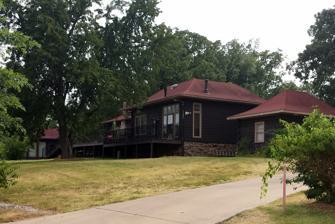
Building: Happy Hollow Farm
Country: United States of America
Year built: 1909
Historic house in Arkansas, United States United States historic place Happy Hollow Farm U.S. National Register of Historic Places Location in Arkansas Show map of Arkansas Location in United States Show map of the United States Location 2099 Aqua Crossing, Fayetteville, Arkansas Coordinates 36°3′47″N 94°7′51″W / 36.06306°N 94.13083°W / 36.06306; -94.13083 Area 32.5 acres (13.2 ha) Built 1909 ( 1909 ) Built by William Lighton Architectural style H-Plan NRHP reference No. 86002241 Added to NRHP August 6, 1986 Happy Hollow Farm is a historic house at 2099 Aqua Crossing in Fayetteville, Arkansas .  It is a large single-story log house, shaped in an H, with a broad flared hip roof.  The logs are stacked and held in place with spikes, rather than being notched at the corners.  The property also includes a small log milk house and a stone cottage, all contemporaneous to the house's 1909-10 construction.  The house was built by writer William Rheen Lighton , who made a reputation writing for major periodicals including the Saturday Evening Post , and published several novels and non-fiction books, including one named Happy Hollow Farm that romanticized life on an Arkansas farm. The house was listed on the National Register of Historic Places in 1986. See also National Register of Historic Places listings in Washington County, Arkansas References